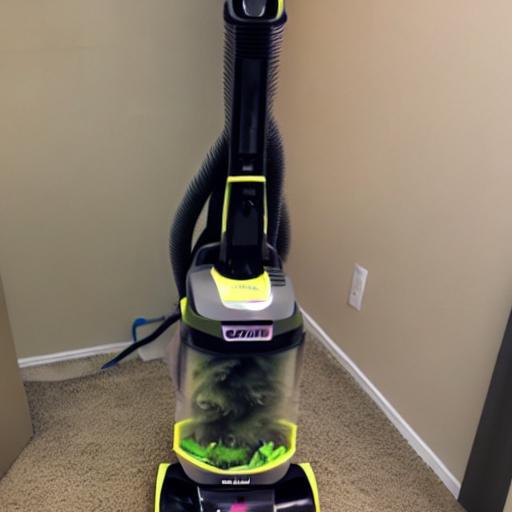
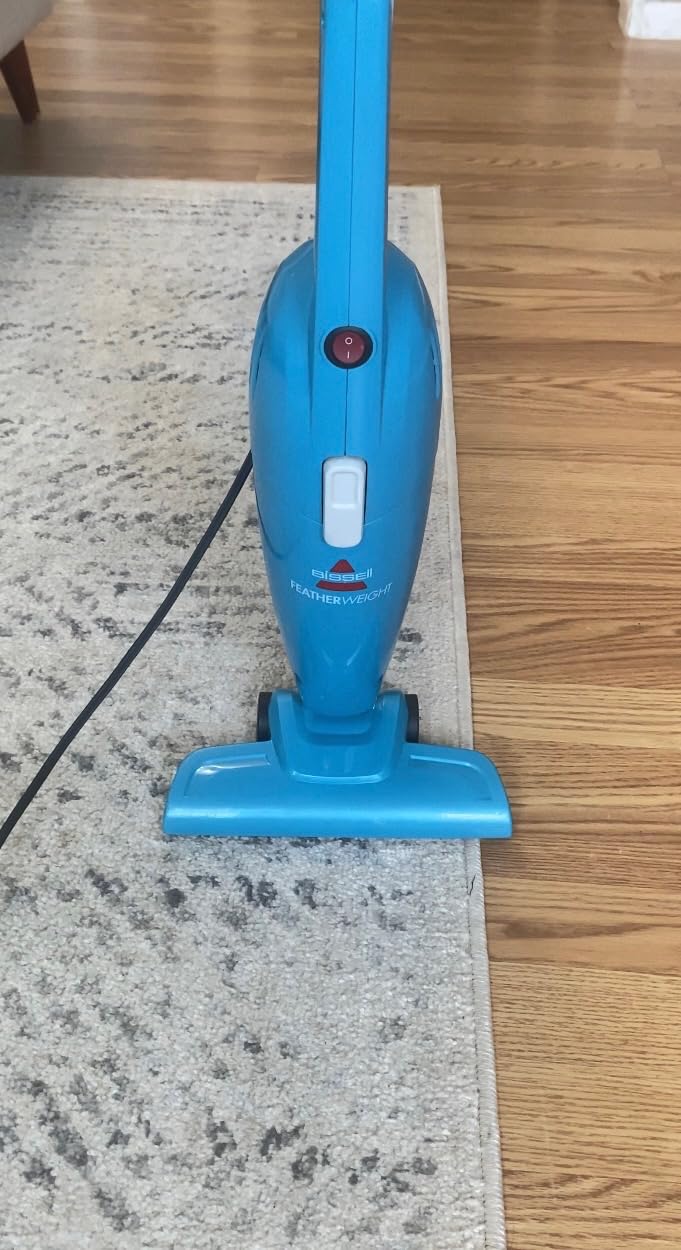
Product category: items_vacuum
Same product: no